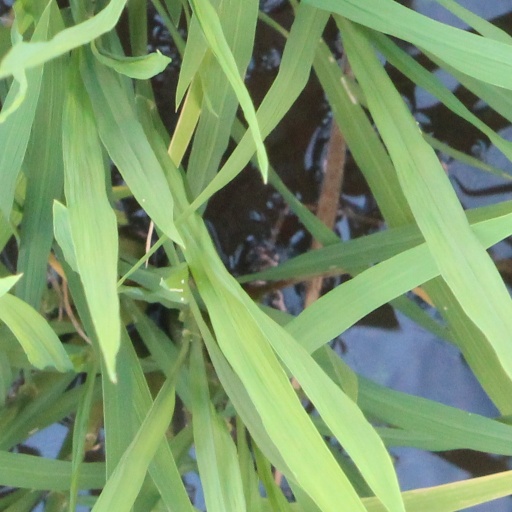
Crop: rice